Eddie "Rochester" Anderson

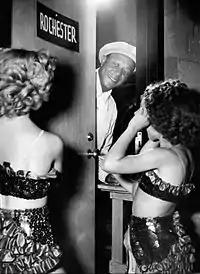
Anderson greets two visitors at his dressing-room door.

Among the most highly paid performers of his time, Anderson invested wisely and became wealthy. Until the 1950s, Anderson was the highest paid African American actor, earning an annual salary of $100,000. In 1962, Anderson reached "Ebony" magazine's list of the 100 wealthiest African Americans. Despite this success, he was so strongly identified with the Rochester role that many mistakenly believed that he was Benny's actual valet. Anderson's frequent visits to Benny's home may have helped perpetuate the myth, as Benny held the first rehearsal each week at his house in Beverly Hills. One listener, after hearing Rochester's jokes about his low salary, sent Benny a scolding letter and then sent another to Anderson urging him to sue Benny.